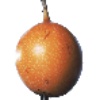
Label: Granadilla 1